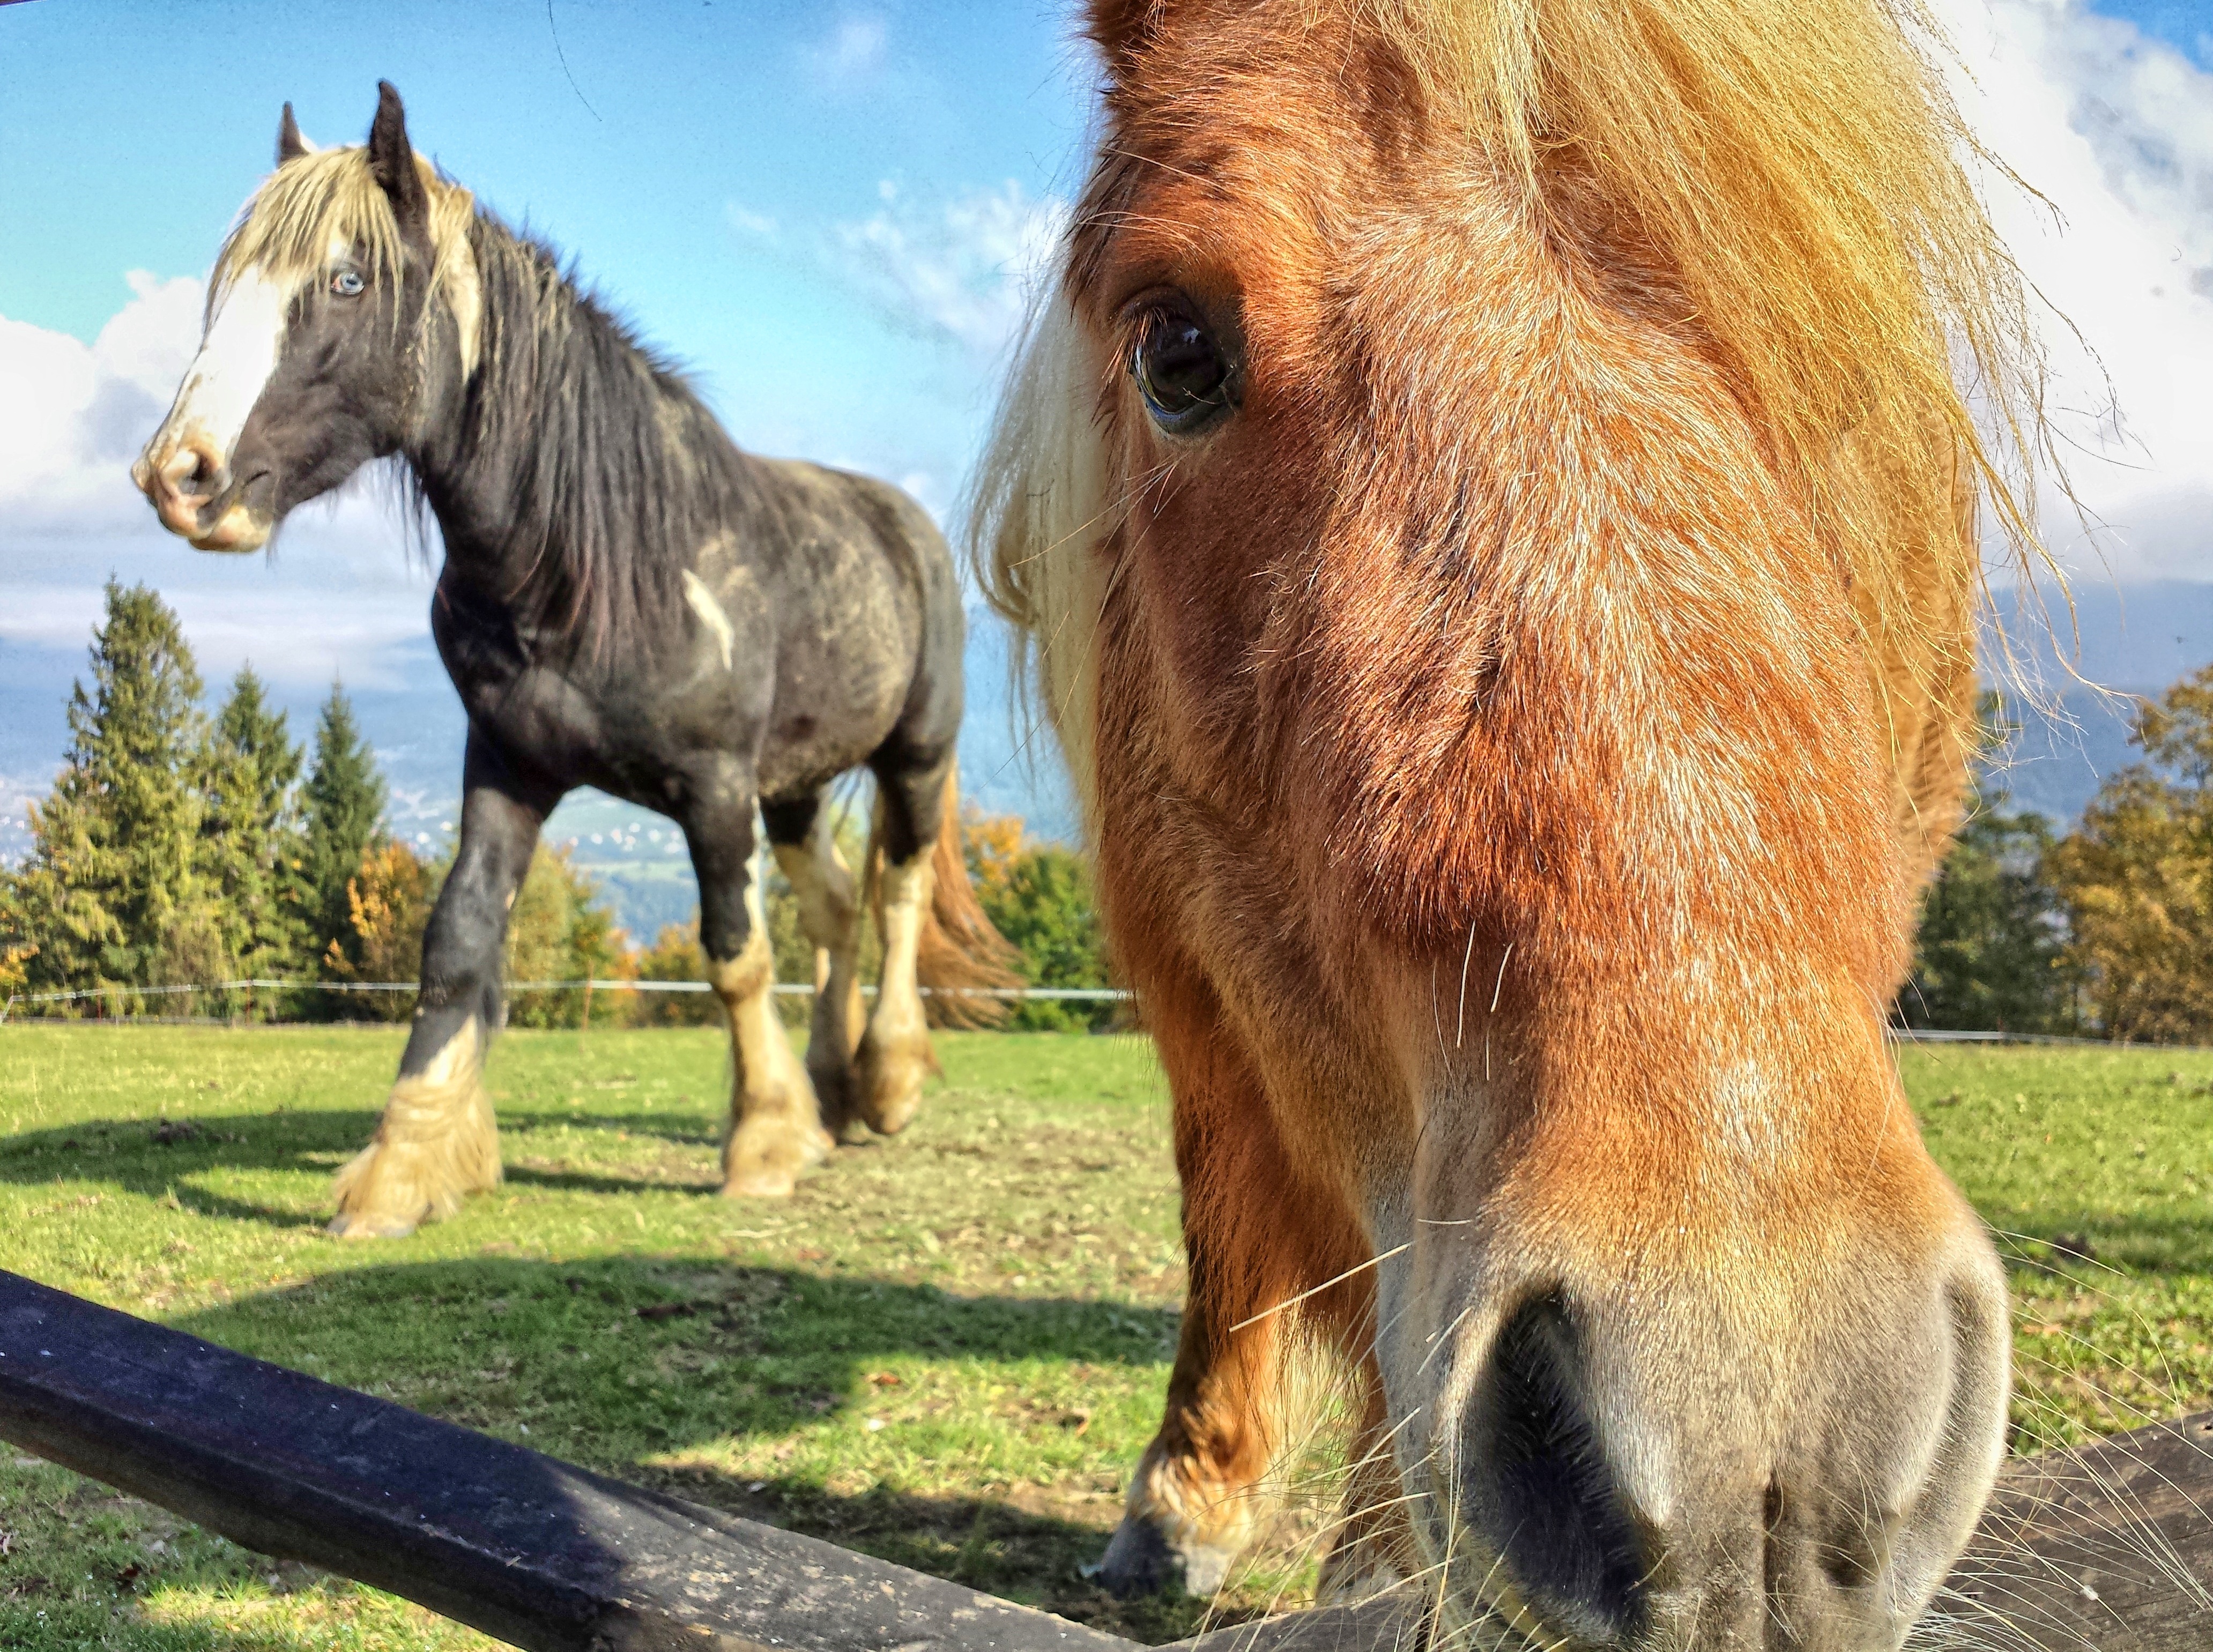
nature, meadow, pasture, grazing, horse, mammal, stallion, mane, fauna, horses, mountains, animals, poland, vertebrate, mare, foal, pack animal, beskids, konik, the horse, horse like mammal, mustang horse